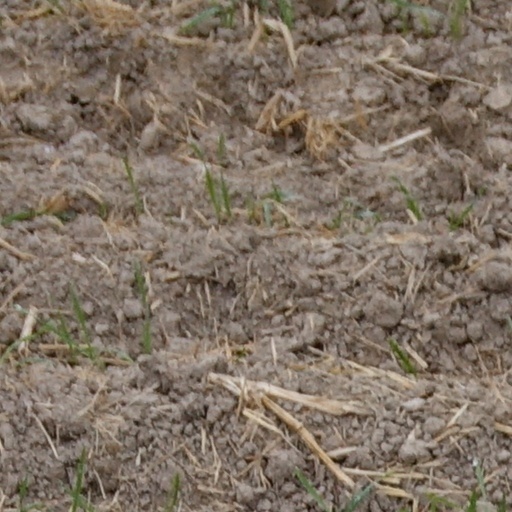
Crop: wheat